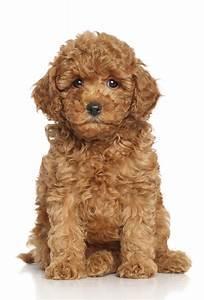
dog